List of birds of Australia

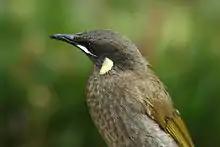
Lewin's honeyeater

Lyrebirds are most notable for their superb ability to mimic natural and artificial sounds from their environment, and the striking beauty of the male bird's huge tail when it is fanned out in courtship display.